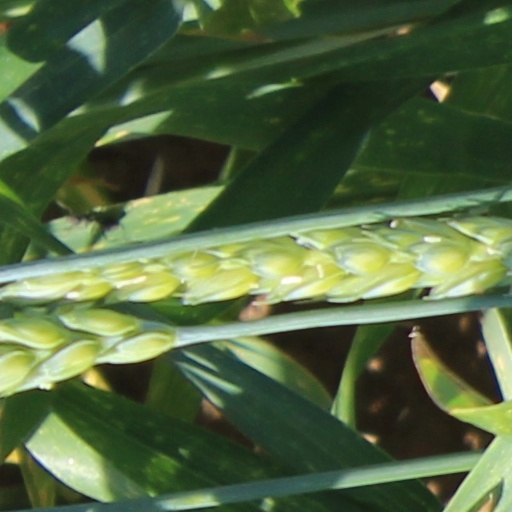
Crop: wheat